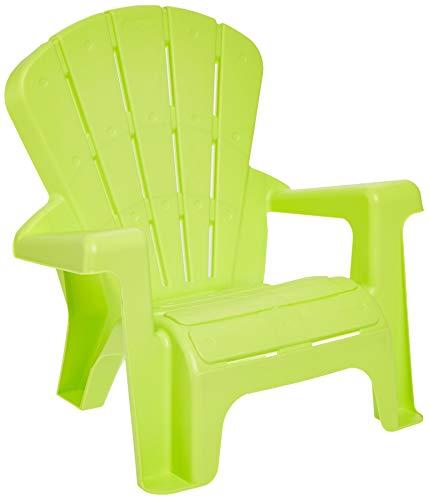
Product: Little Tikes Garden Table and Chairs Set, Green
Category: Toys & Games | Kids' Furniture, Décor & Storage | Outdoor Furniture | Table & Chair Sets
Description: Garden Table And Chairs Set Green/GreenGarden Table And Chairs Set Green/GreenGarden Table And Chairs Set Green/Green.
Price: $22.99
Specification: ProductDimensions:20x30.5x18inches|ItemWeight:3pounds|ShippingWeight:14pounds(Viewshippingratesandpolicies)|DomesticShipping:ItemcanbeshippedwithinU.S.|InternationalShipping:ThisitemcanbeshippedtoselectcountriesoutsideoftheU.S.LearnMore|ASIN:B01LYFPI7I|Itemmodelnumber:644672M|Manufacturerrecommendedage:18month-3years